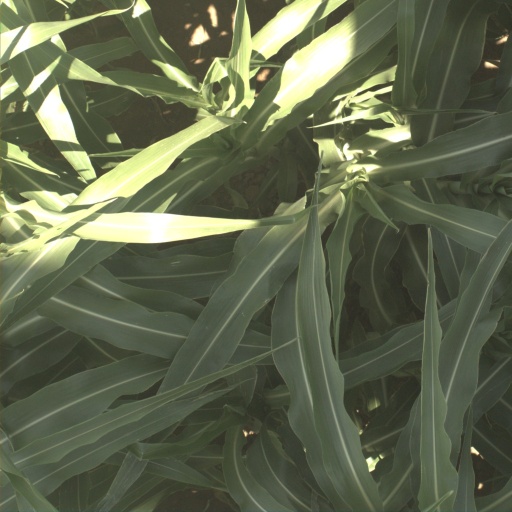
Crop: sorghum